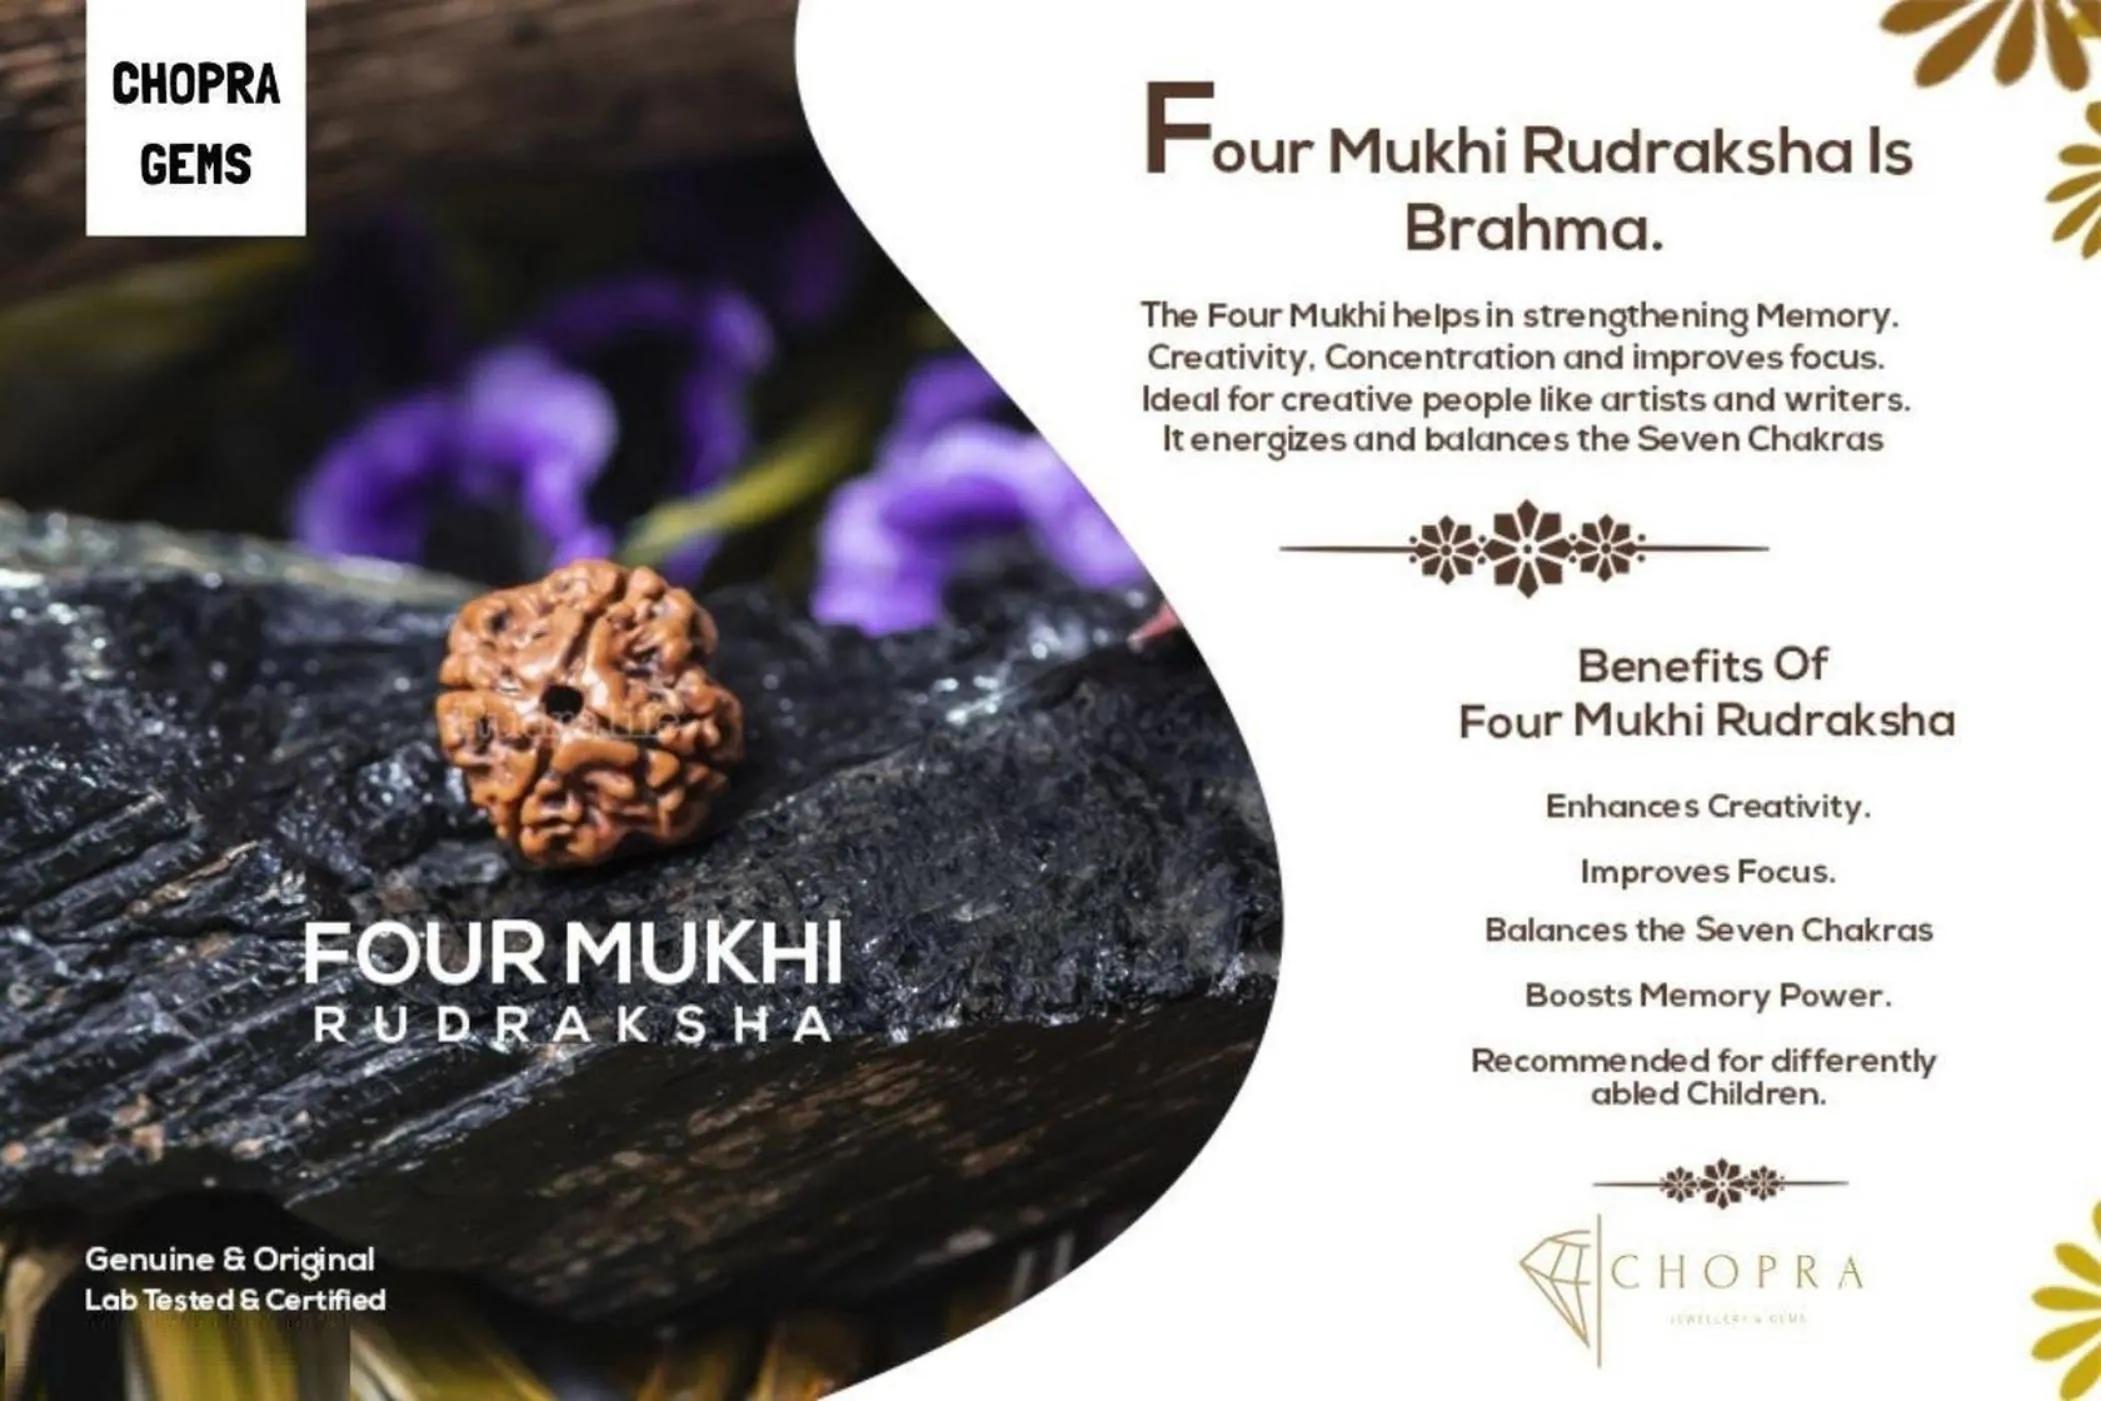
Chopra Gems Wood 4 Mukhi Rudraksha Brown (Men and Women)
Type: Necklaces & Pendants
Brand: Chopra Gems & Jewellery
Price: Rs. 499
Chopra Gems
Features: 4 mukhi rudraksha,Collection ethnic,Occasion everyday
Included: 1 4 Mukhi Rudraksha